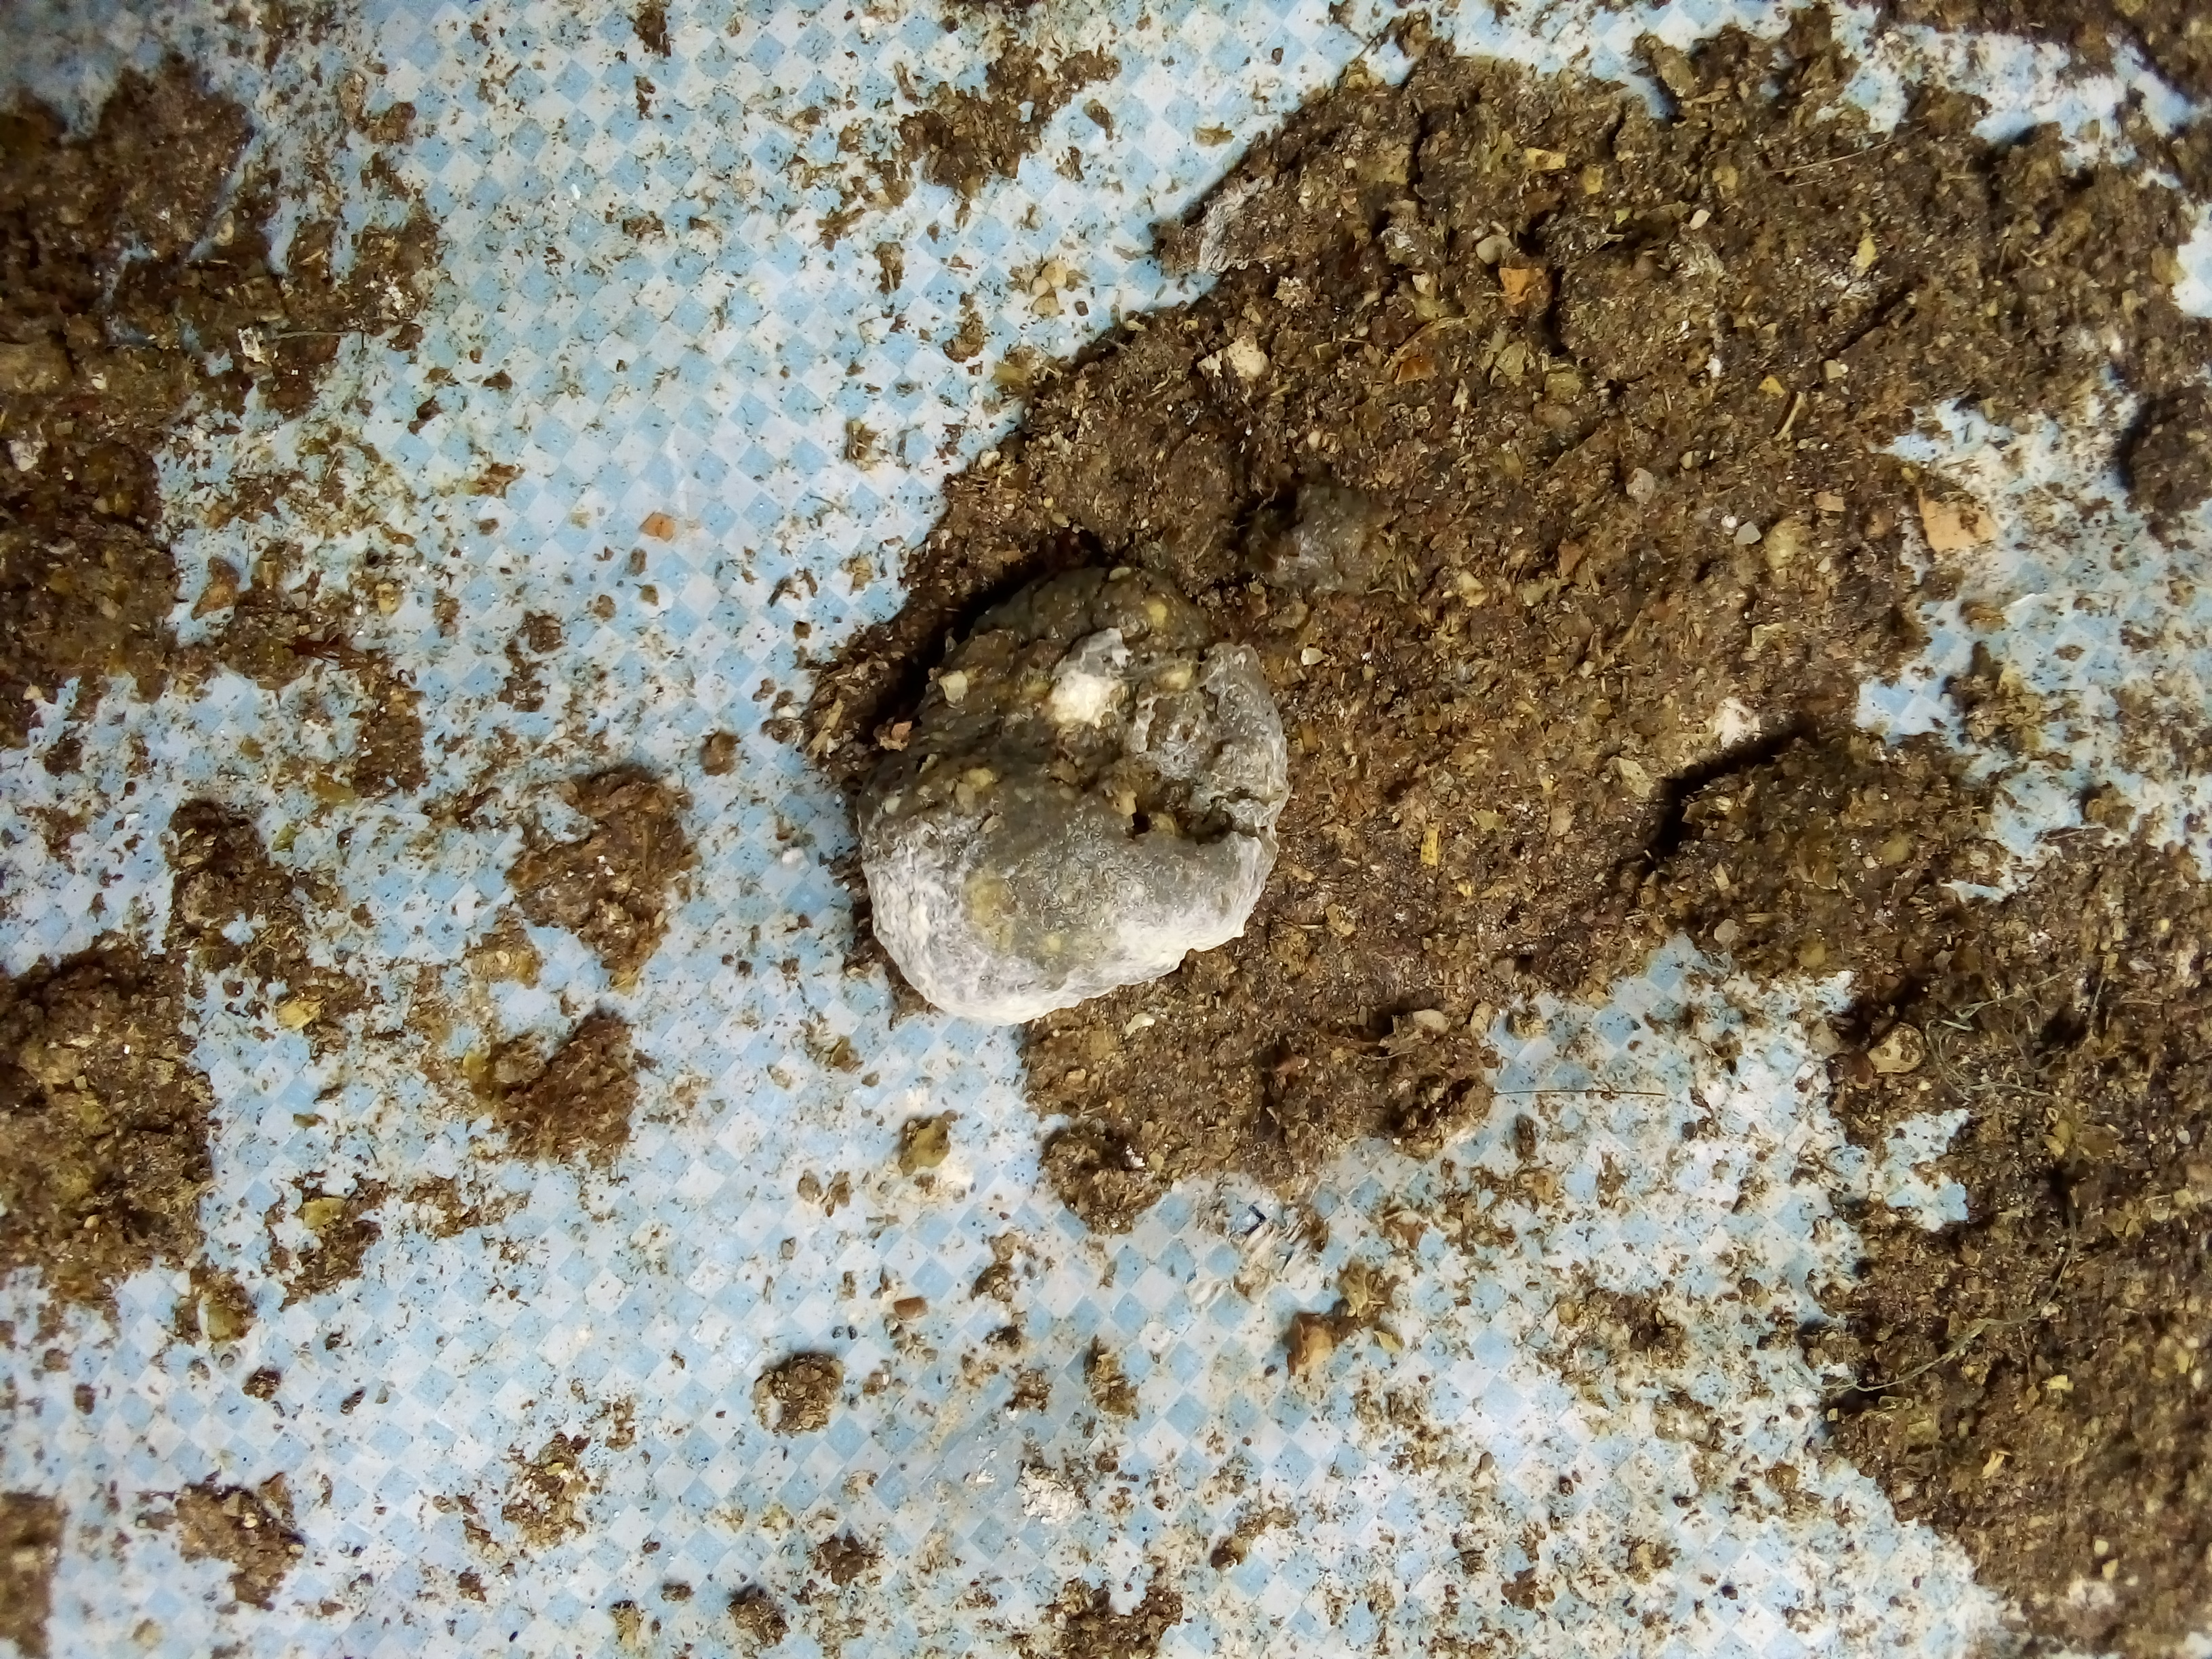
PCR-confirmed diagnosis: Salmonella